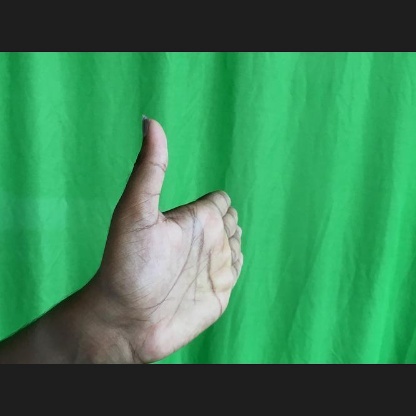
Mudra: Ardhachandran